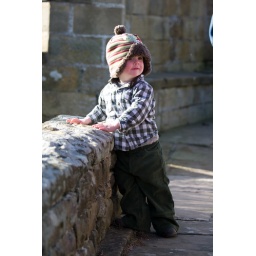
Laurie standing by the cliff wall at Ravenhall Hotel, Ravenscar.